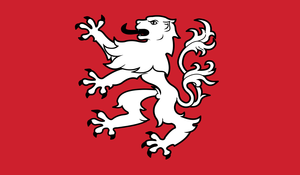
Drapeau traditionnel du Pays d'Yveline (aux Portes de la Normandie, rattaché à l'Ile-de-France), repris de l'ancienne bannière des comtes de Montfort-l'Amaury
L'Yveline ou Pays d'Yveline est un pays traditionnel français, située au sud-ouest de l'Île-de-France, à cheval principalement sur le centre et le sud des Yvelines et l'ouest de l'Essonne. Quelques communes de l'extrême-est de l'Eure-et-Loir s'y rattachement également, quoique cela soit discuté. Au cours du XIXᵉ siècle, l'appellation de Pays d'Yveline a été peu à peu remplacée par celle de Haute Vallée de Chevreuse, seul nom à véritablement subsister aujourd'hui.
Le parc naturel régional de la Haute Vallée de Chevreuse est un parc naturel régional situé en région parisienne, le long et aux alentours de la vallée de Chevreuse, de la forêt de Rambouillet et du plateau du Hurepoix.